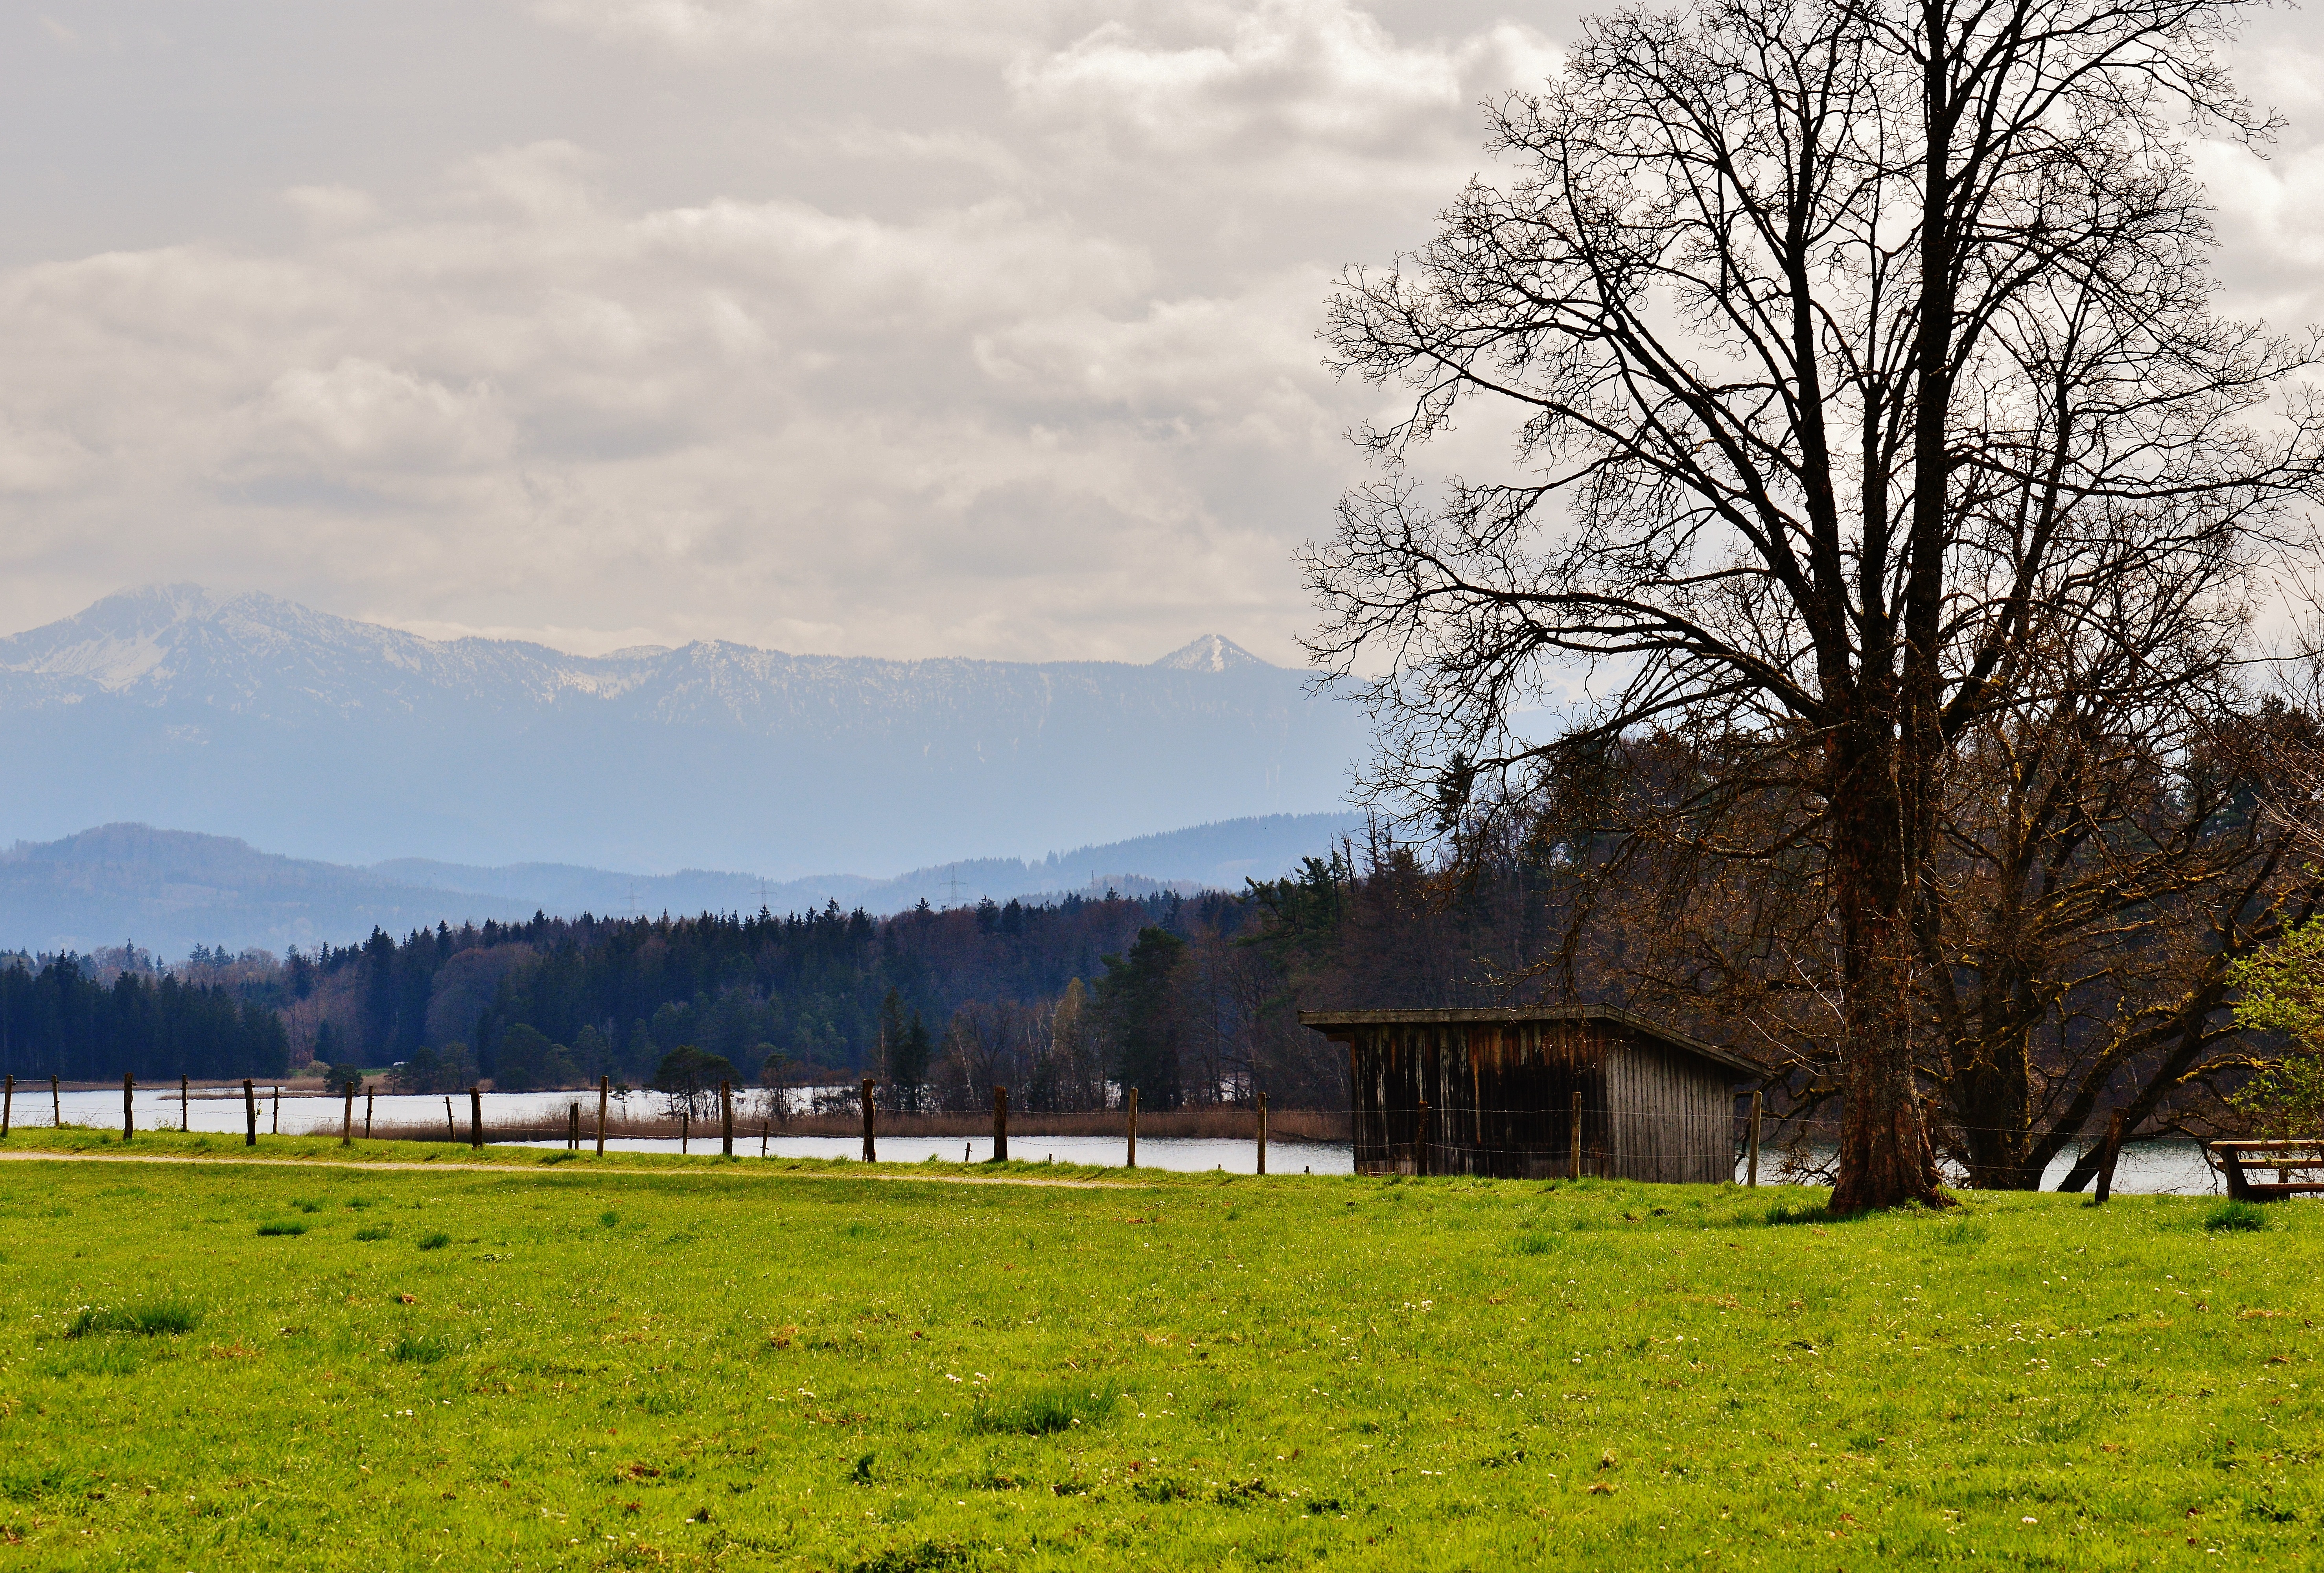
landscape, tree, water, nature, grass, mountain, cloud, plant, sky, field, farm, meadow, prairie, morning, hill, flower, lake, valley, mountain range, reed, pasture, autumn, season, mountains, waters, mirroring, rural area, easter lake, iffeldorf, woody plant, mountainous landforms